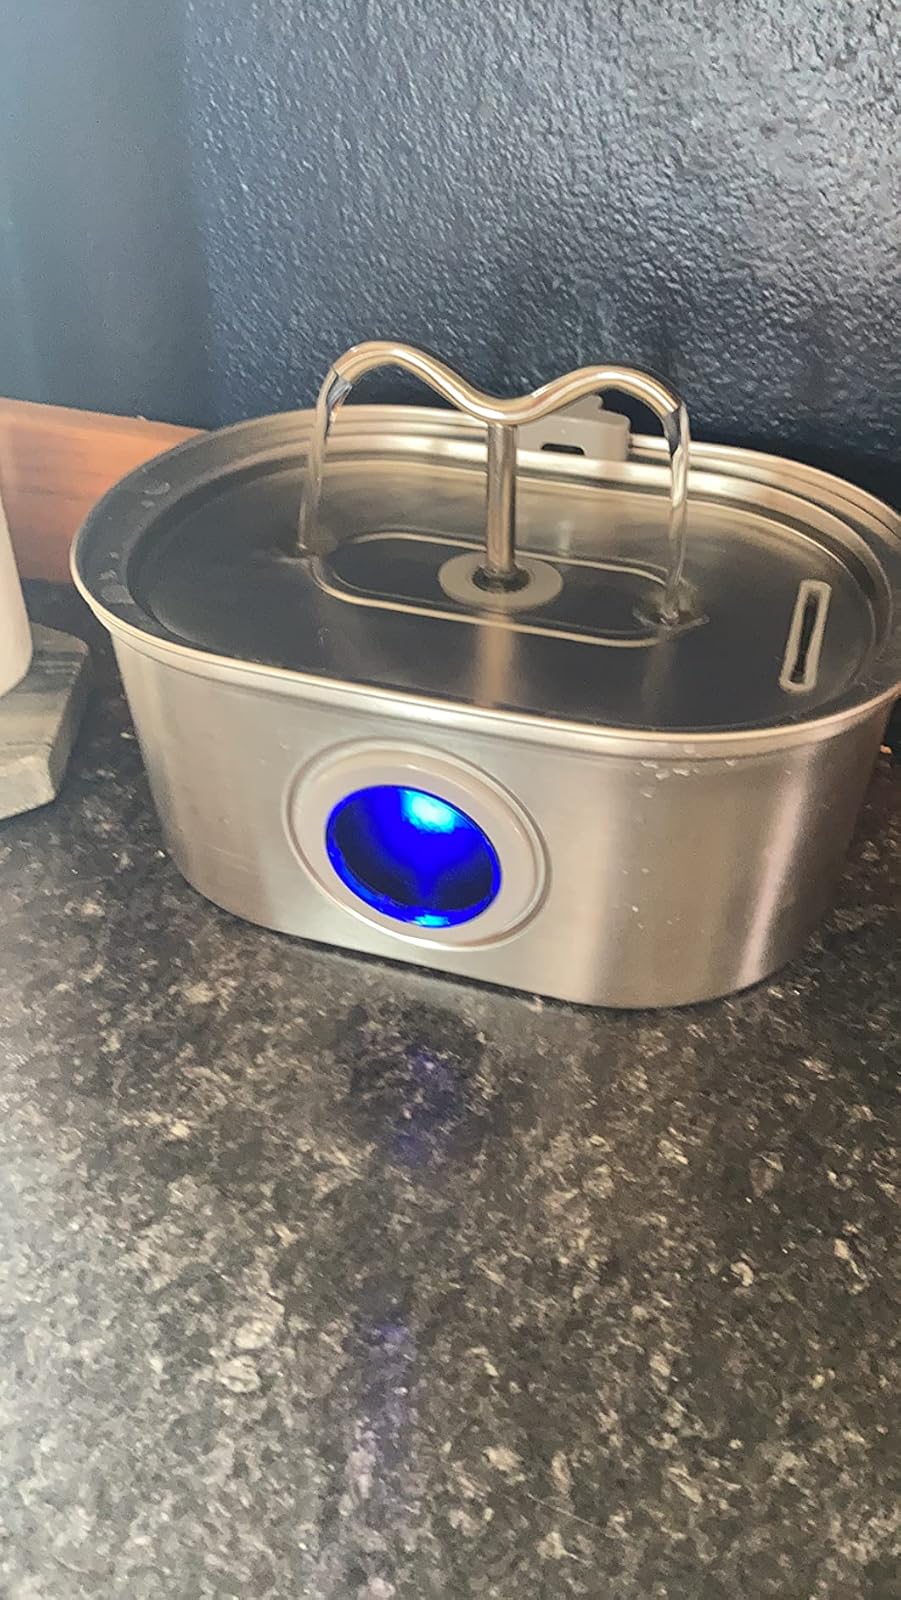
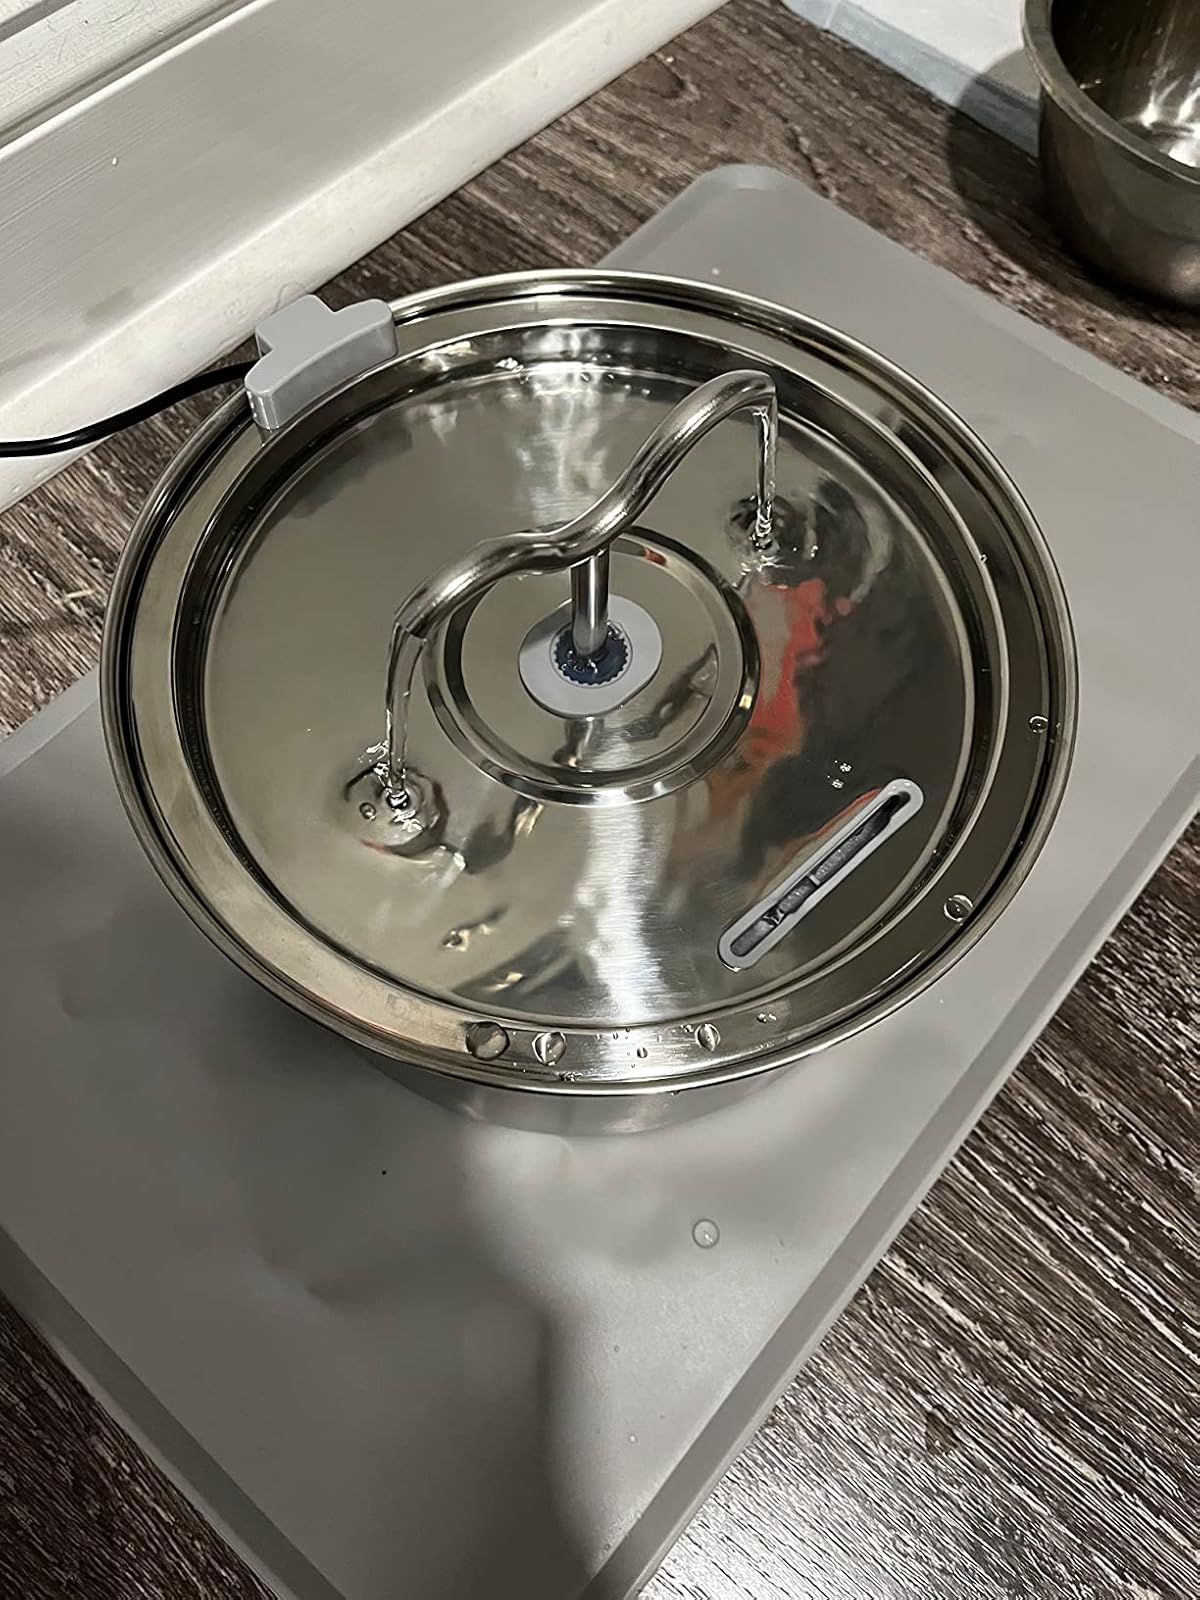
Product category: items_bowl
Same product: no